Huansu H5

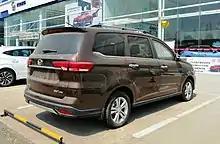
Huansu H5 rear

The Huansu H5 was launched in 2017, and rides on the same platform as the Bisu T5. The Huansu H5 is a 6-seater vehicle with a wheelbase of 2760 mm. The vehicle is 4750 mm long, 1800 mm wide and also 1800 mm high. The curb weight is 1620 kg.